Arlington House, The Robert E. Lee Memorial

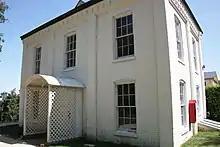
The potting shed near Arlington House converted to a museum in 2012

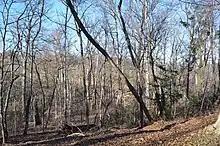
A portion of Arlington Woods on Humphreys Drive in 2013

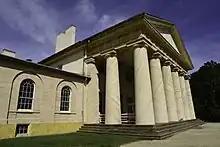
The east side of Arlington House in 2012

Robert E. Lee did not visit Arlington after the war. He died as president of Washington College in 1870. Mary Lee died in 1873, having visited the house only one more time, a few months before her death. Too upset at its condition, she refused to enter and left after just a few moments.